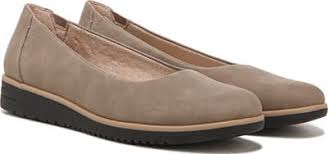
Label: Ballet Flat